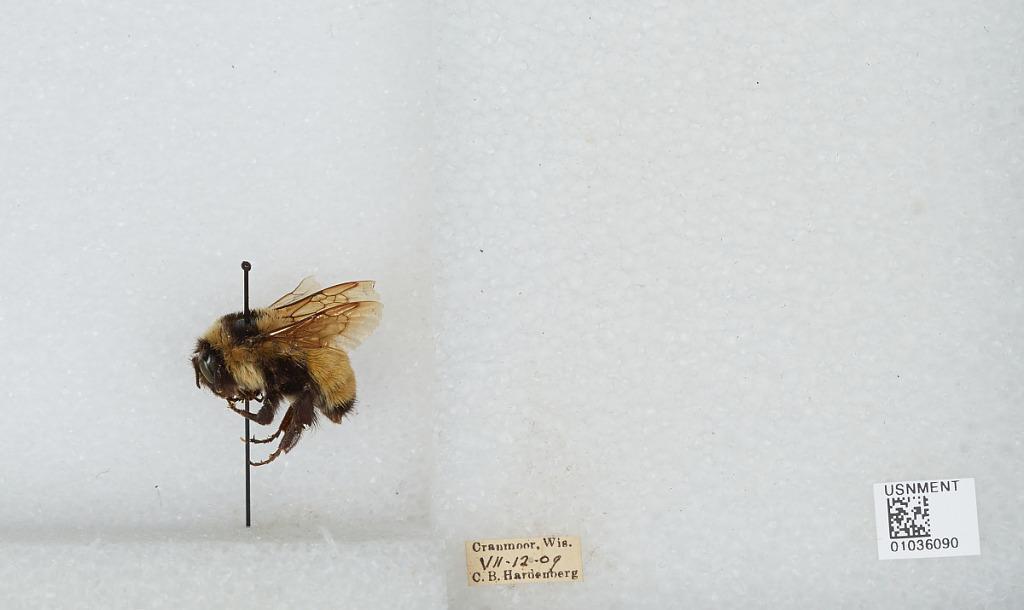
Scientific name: Bombus (Pyrobombus) ternarius Say
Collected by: C. Hardenberg
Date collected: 1909-7-12
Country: United States
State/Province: Wisconsin
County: Wood
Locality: Cranmoor
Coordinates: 44.3544, -90.0169